Children's Day

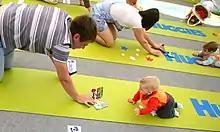
Participants compete at the baby crawling contest held in Volgograd ahead of International Children's Day, 2011.

Children's Day in Norway is held on 17 May, the same day as Norwegian Constitution Day, with many children's parades simultaneously celebrating both events and thereby emphasizing the importance of children in Norwegian society.